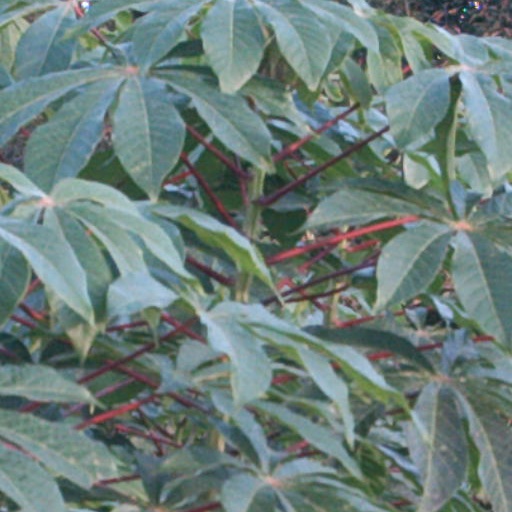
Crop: cassava